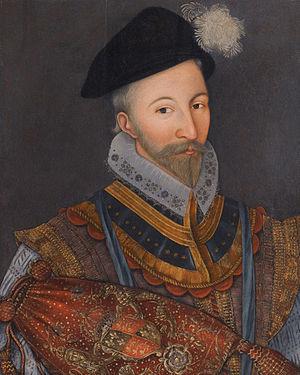
William Howard, 1ᵉʳ baron Howard d’Effingham, diplomate anglais et favori d'Henri VIII, fut lord-grand-amiral sous les règnes de Marie Iʳᵉ et d'Élisabeth Iʳᵉ.